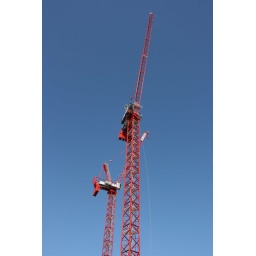
Thought these looked quite striking against the clear blue sky.